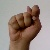
The image shows a hand gesture representing the letter 'T' in Indian Sign Language.